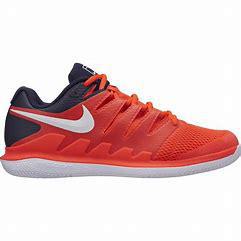
Brand: Nike
Model: Court Air Zoom Vapor X